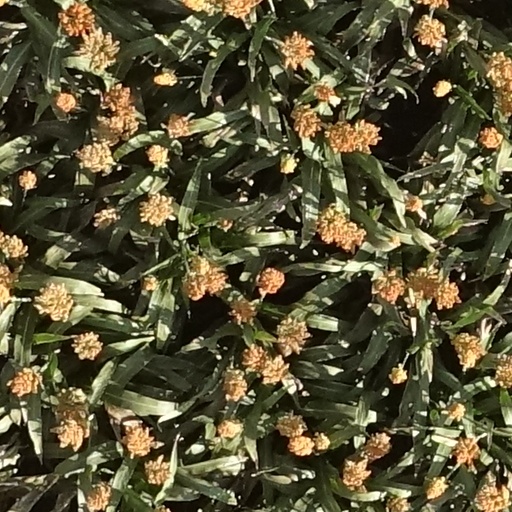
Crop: sorghum